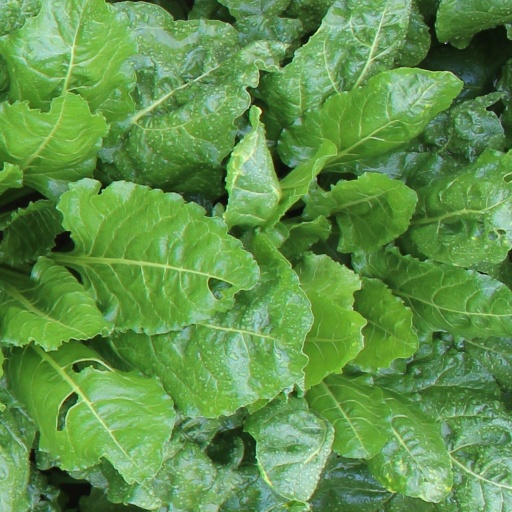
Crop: sugar beet